Norman Kirk

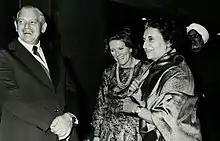
Kirk at the High Commissioner's Reception, New Delhi, 29 December 1973, with Indian Prime Minister Indira Gandhi

During his time as Prime Minister, Kirk kept up an intense schedule, refusing to reduce his workload by any significant degree and rarely taking time off (the Chatham Islands was his favourite retreat). Kirk ignored advice from several doctors and from Bob Tizard and Warren Freer to "take care of himself" and to reduce his heavy consumption of Coca-Cola and alcohol (beer, plus later whisky or gin), saying he would have a "short but happy life". On a trip to India he contracted dysentery and exhibited symptoms of undiagnosed diabetes.